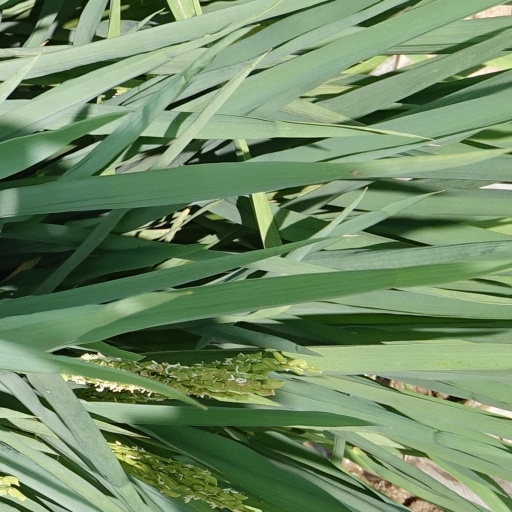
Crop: rice